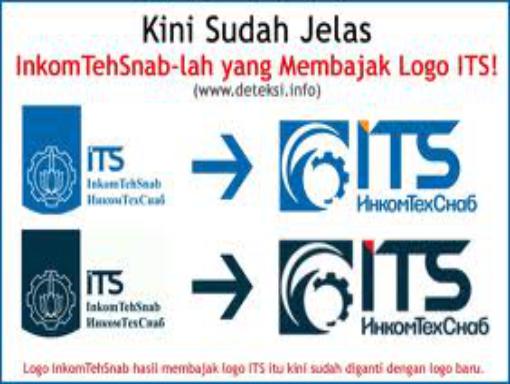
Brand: ITS-1
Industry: Transportation